Evolutionary Studies Institute

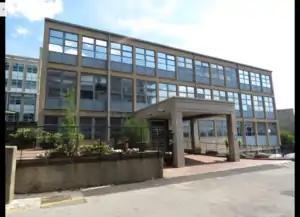
Current premises of the Evolutionary Studies Institute, University of Witwatersrand, Johannesburg, South Africa

The Evolutionary Studies Institute was first named the Bernard Price Institute after Bernard Price, an engineer and general manager of the Victoria Falls and Transvaal Power Company who provided steady research funding. The institute was set up in 1937 as an institute for geophysical research, but since has become known for its paleontological research. The institute's first director was Basil Schonland. When World War II began in 1939, the South African Defense Force ordered the BPI to contribute to the war effort. Schonland led the development of South Africa's first radar system during this time.